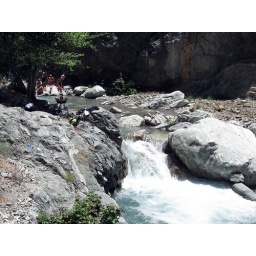
I especially like the dude with his back to me openly ogling the bikini girls on the rock in the distance.